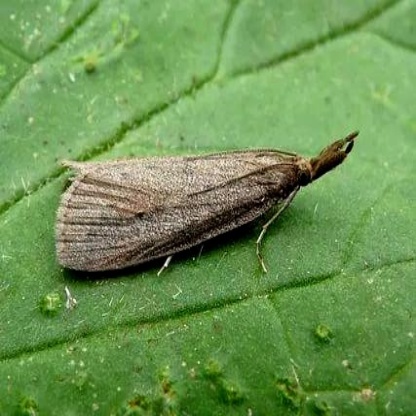
Nhãn: Sâu đục thân (Sọc nâu )( Chilo suppressalis )